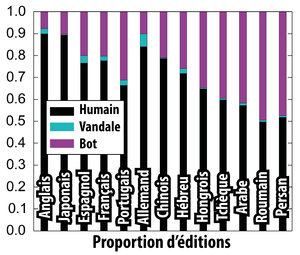
Les bots de Wikipédia sont des agents informatiques développés par des contributeurs de Wikipédia selon des règles prédéfinies. Ils sont validés par d’autres contributeurs avant leurs mises en service et agissent de façon autonome pour des tâches de maintenance répétitives et fastidieuses sur l’encyclopédie.